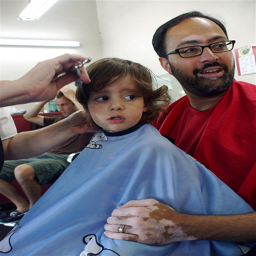
A little boy is getting his hair cut at the hair dresser
A man sits with a boy who is getting a haircut.
A boy getting his haircut and a man nearby.
The young child is getting his haircut while he sits on the mans lap.
A child getting a haircut with his father.